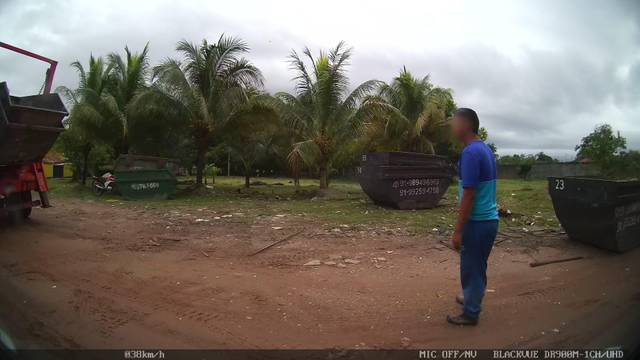
Region: Brazil
Coordinates: -1.388, -48.388